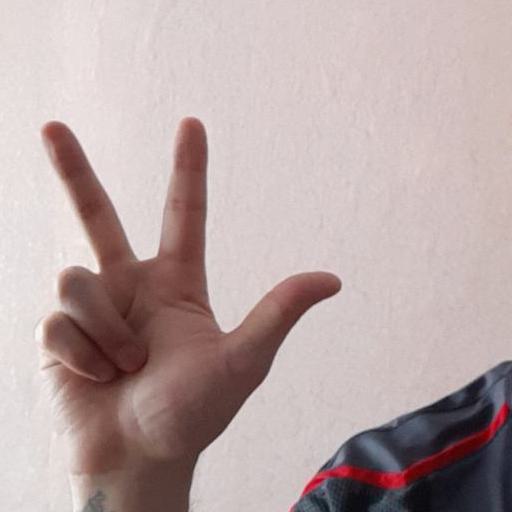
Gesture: three2